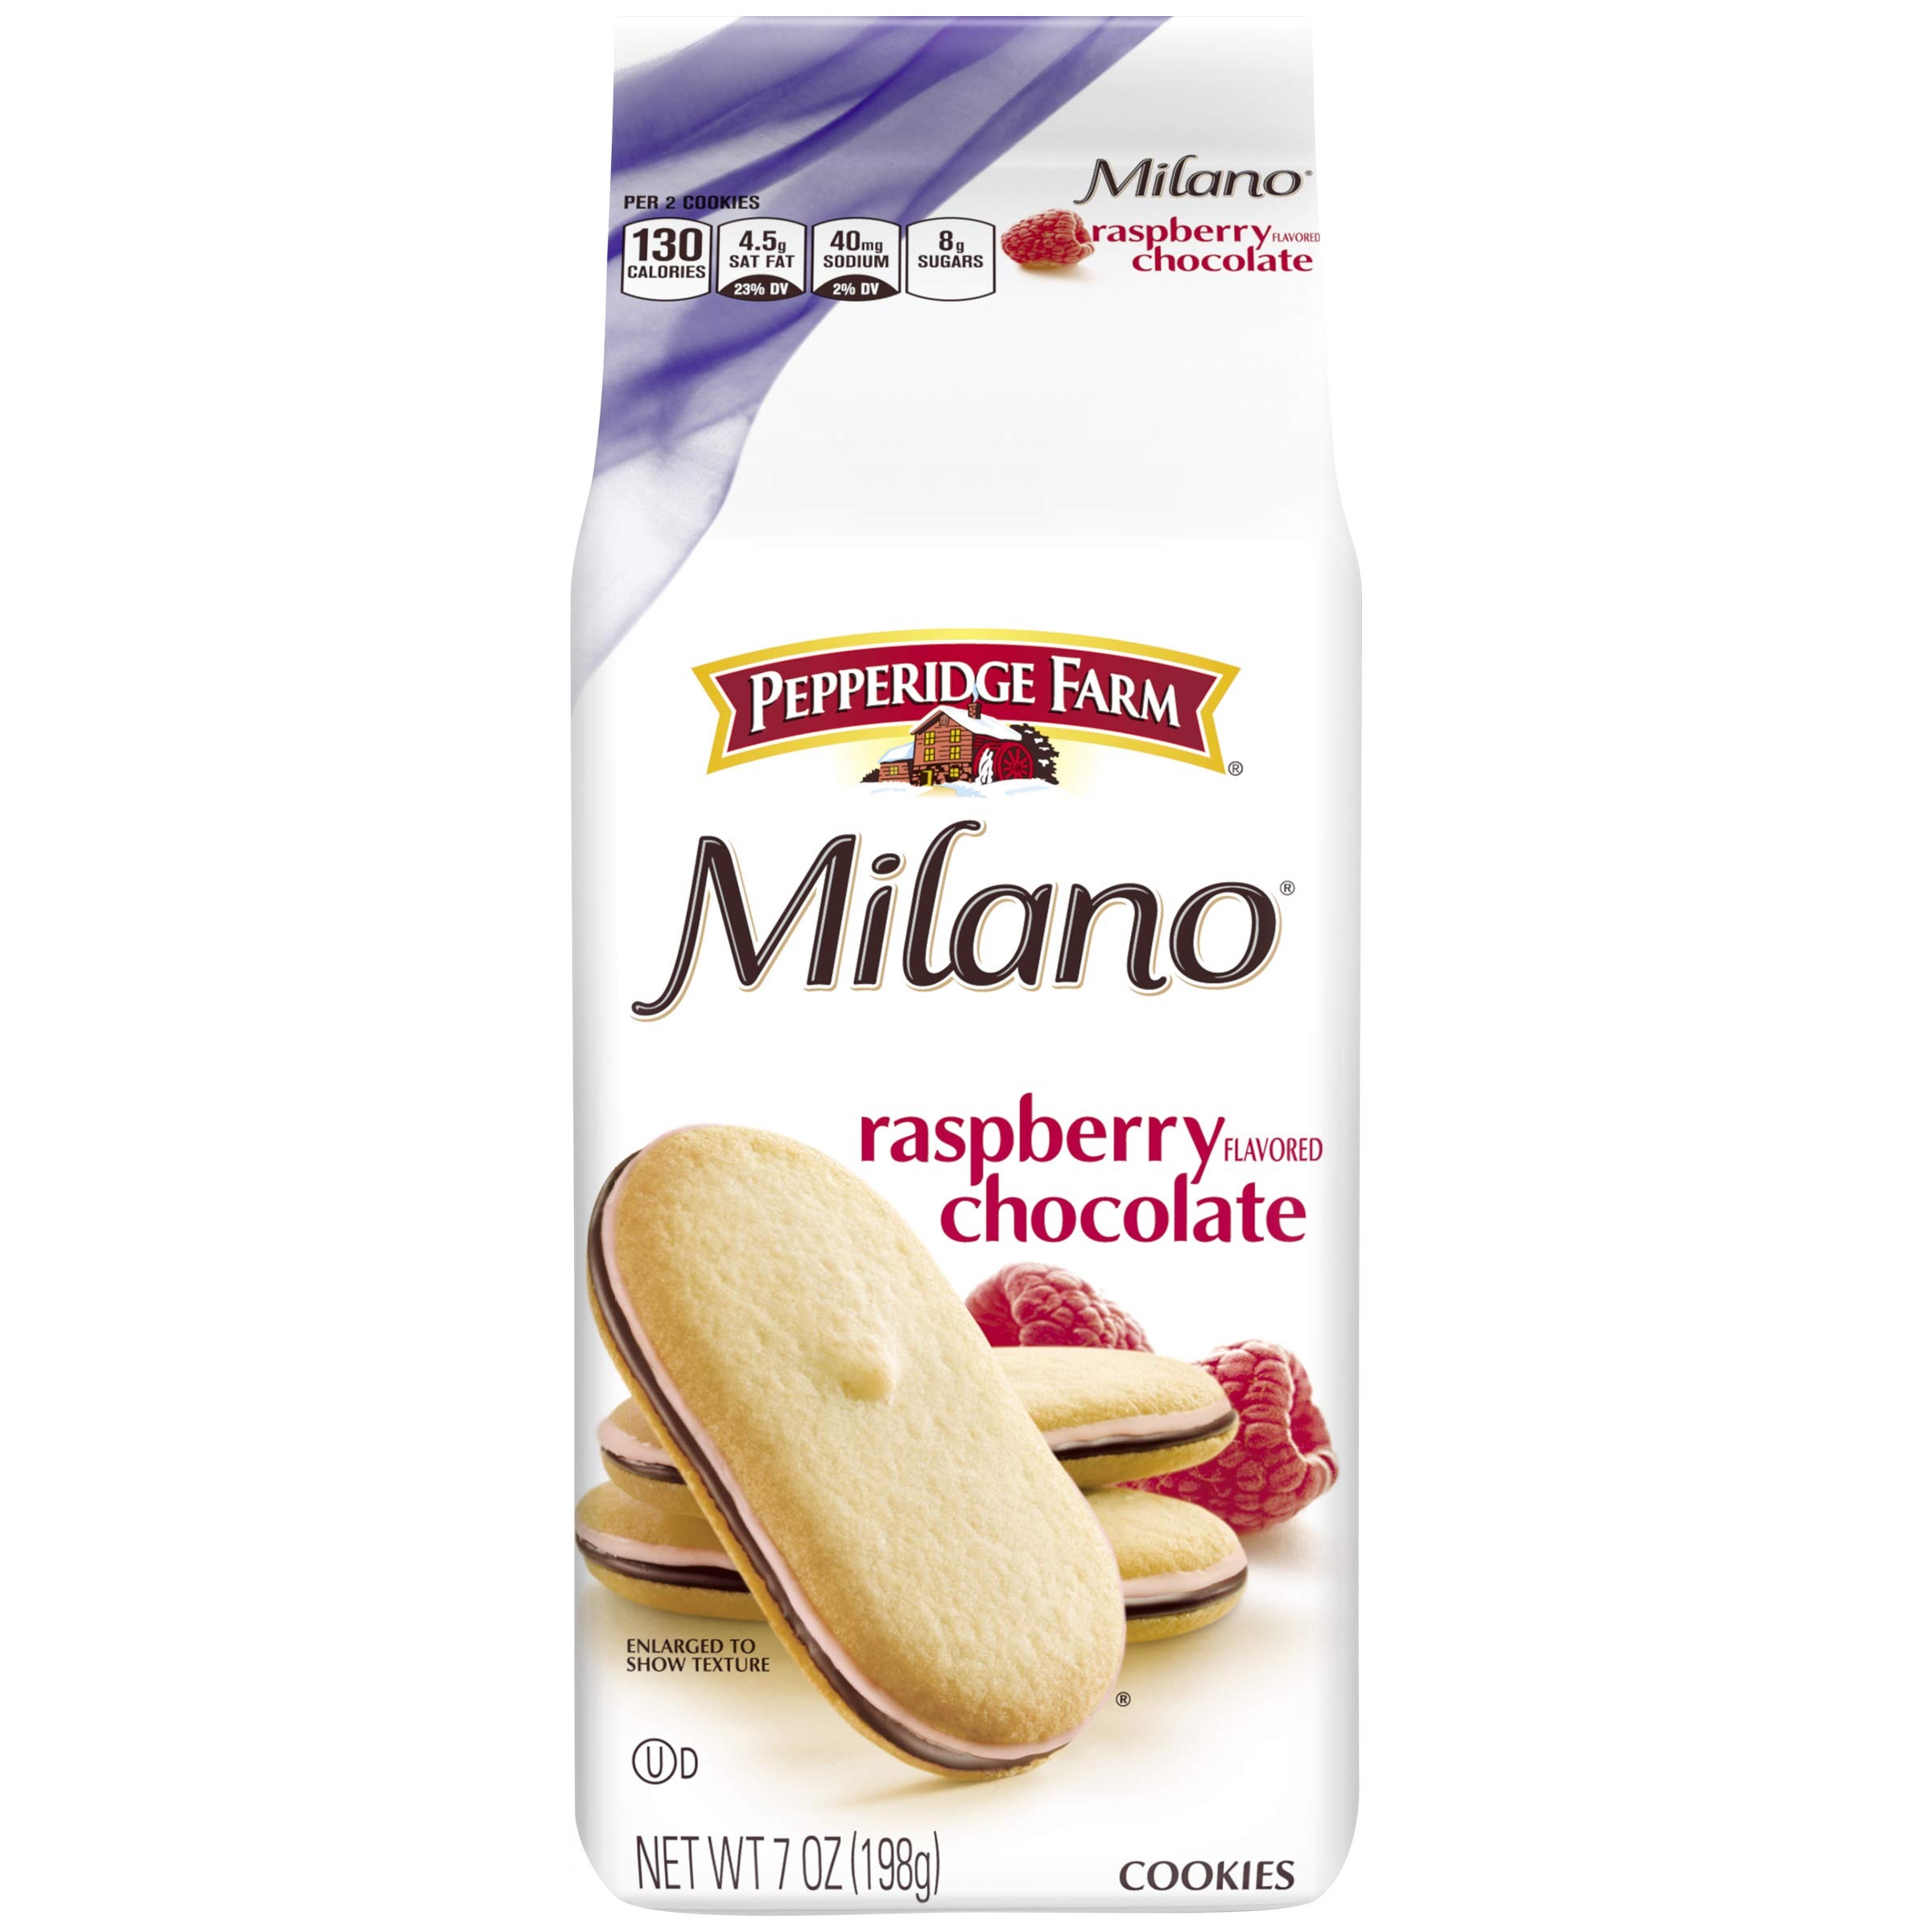
Item Name: Pepperidge Farm Raspberry Milano Cookies, 7-ounce bag (pack of 6)
Bullet Point 1: Rich chocolate
Bullet Point 2: Exquisite texture
Product Description: Pepperidge Farm Milano Raspberry Distinctive Cookies 7 oz (Pack of 6)
Value: 42.0
Unit: Ounce

Price: 4.49